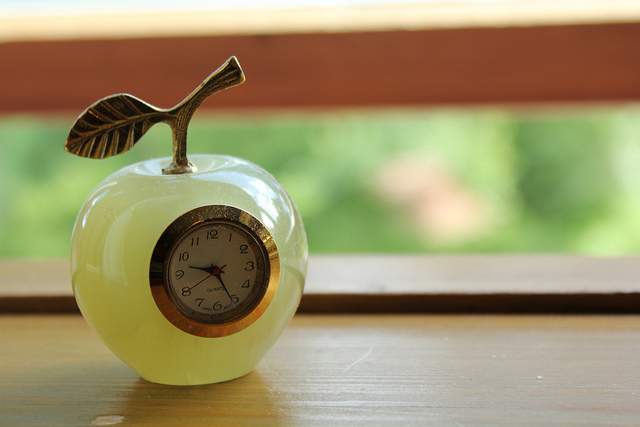
user: Given an image and a question. Answer the question in a short answer. Question: What time is it? Short Answer:
assistant: 9:25